First Presbyterian Church (Napa, California)

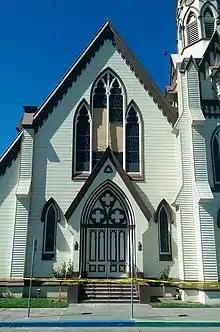
2014 earthquake damage to the First Presbyterian Church

It was built in 1874 in the Neo-Gothic style and was added to the National Register of Historic Places in 1975. The building was damaged by the 2014 South Napa earthquake. The church's congregation moved back into the sanctuary in July 2016 following repairs and restoration.